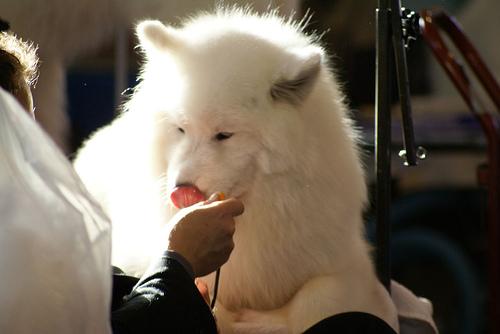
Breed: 2192-n000088-Samoyed